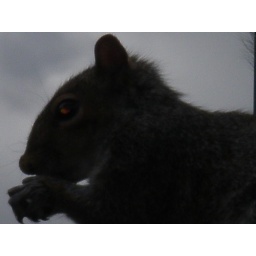
The reflection in the eye is of the water bowl on the birdfeeder.